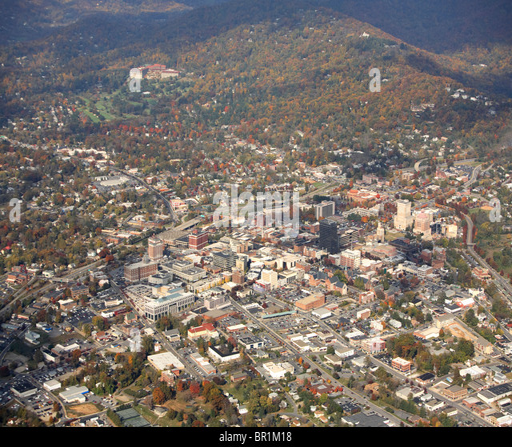
aerial view in the fall